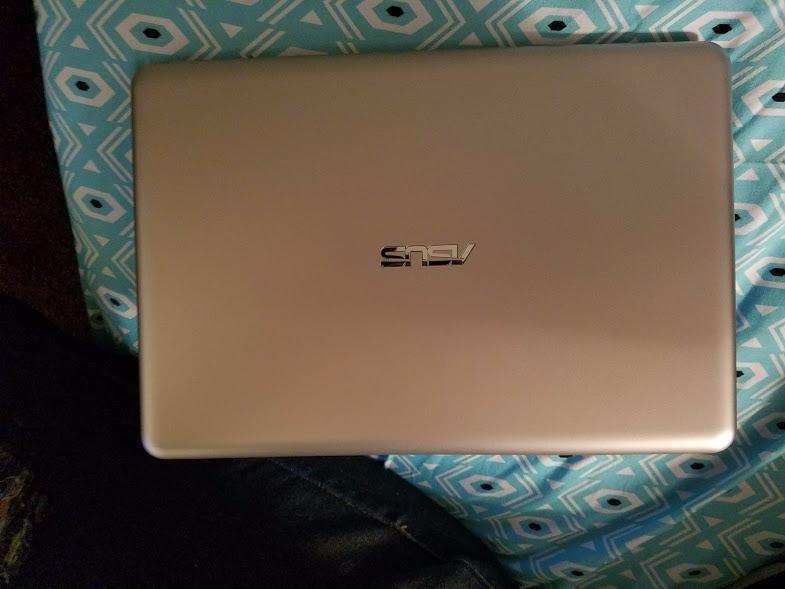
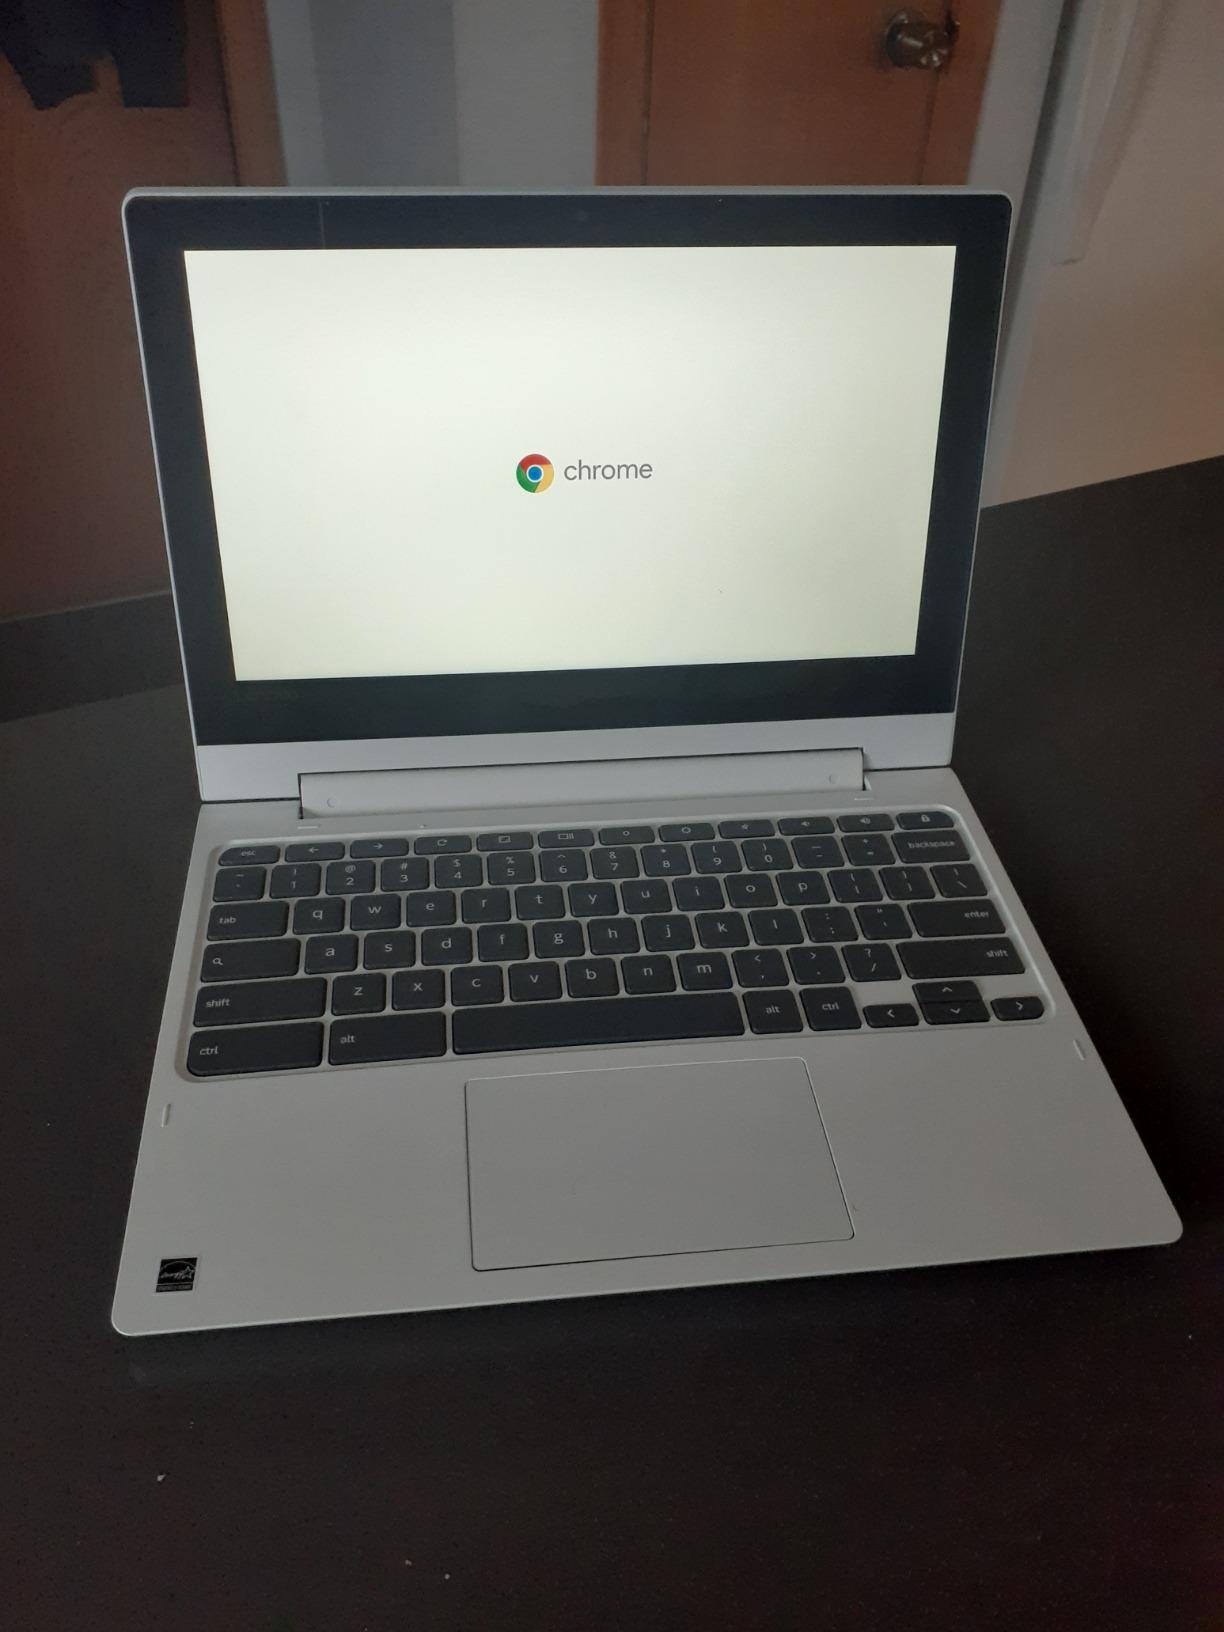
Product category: laptop
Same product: no